Wang Kai (politician)

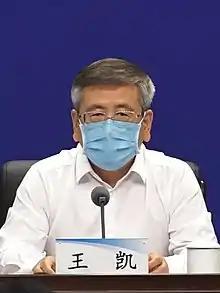
Wang in 2021

Wang Kai (born July 1962) is a Chinese politician currently serving as the governor of Henan. Previously he served as the party chief of Changchun, the capital of northeast China's Jilin province. He entered the workforce in October 1983, and joined the Chinese Communist Party in December 1984.